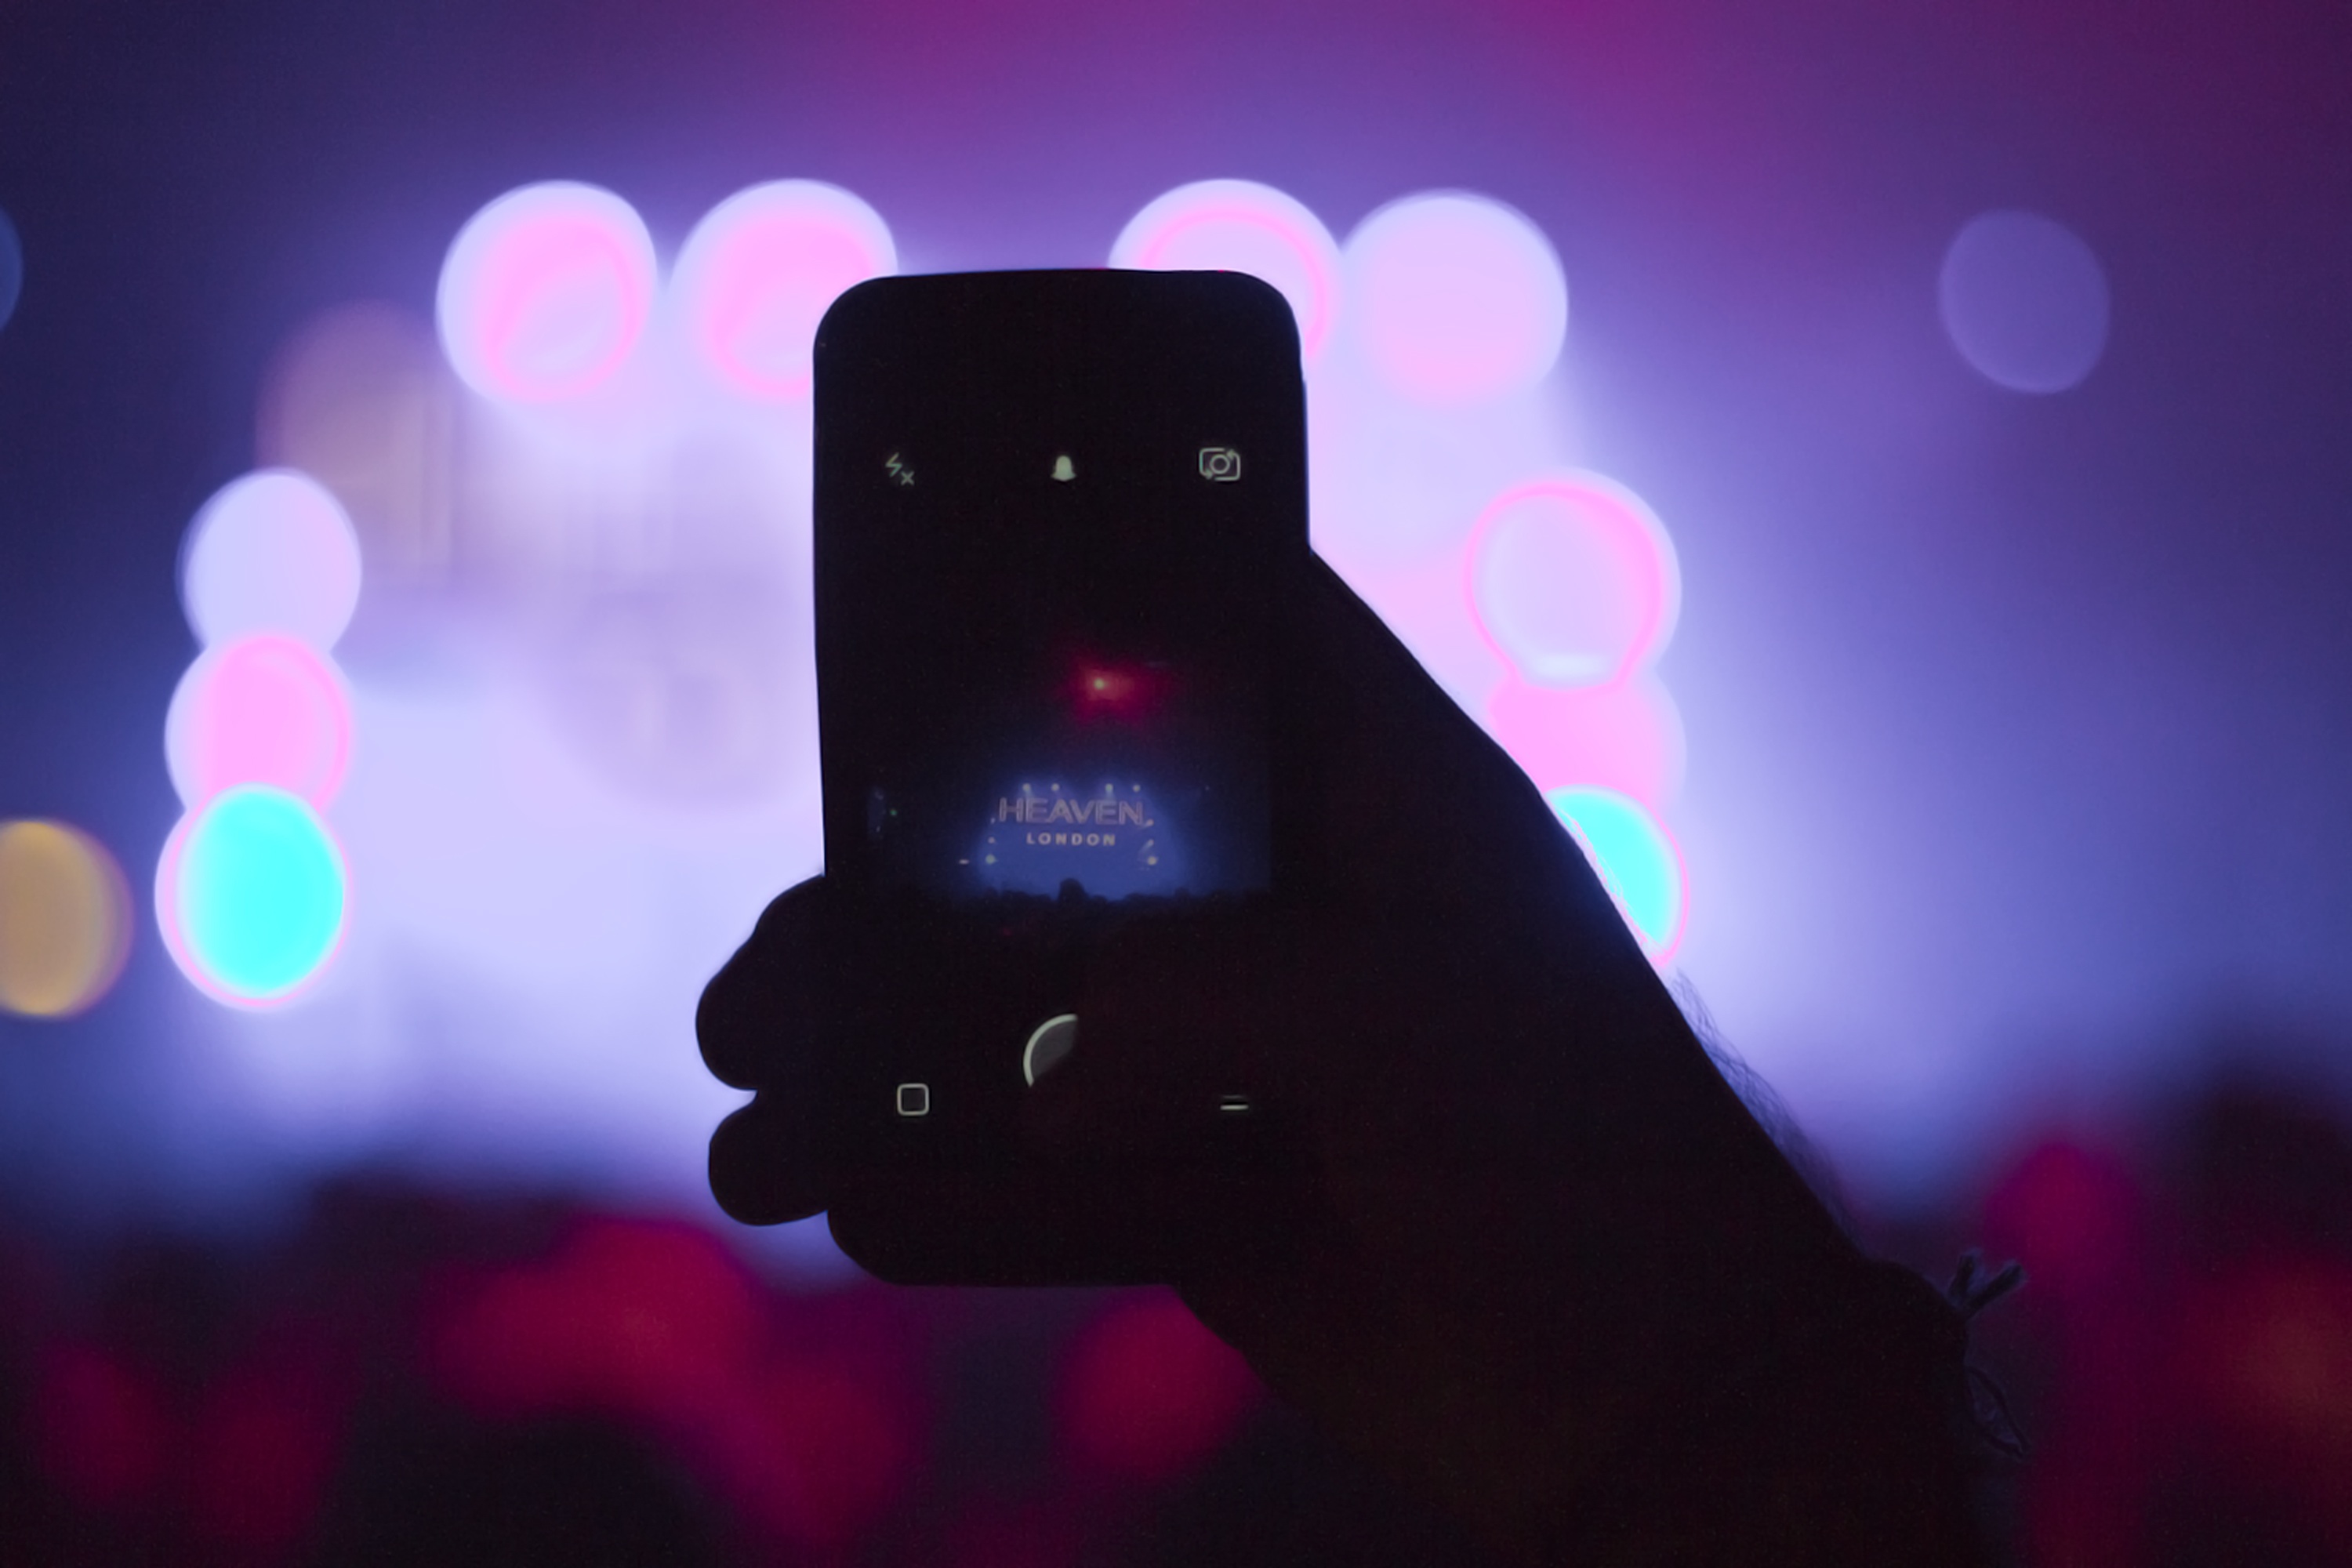
light, night, color, darkness, lighting, shape, screenshot, atmosphere of earth, computer wallpaper